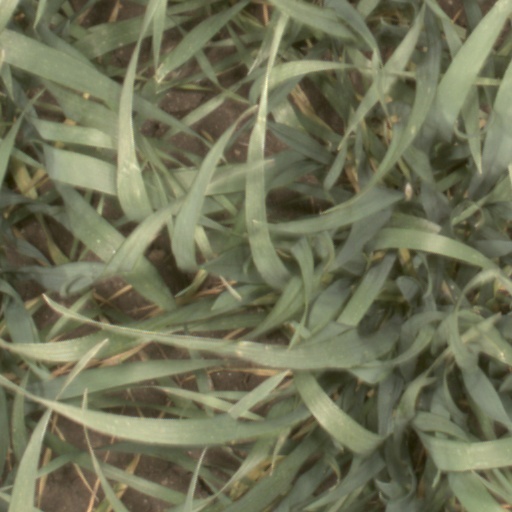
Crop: wheat